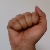
The image shows a hand gesture representing the letter 'A' in Indian Sign Language.